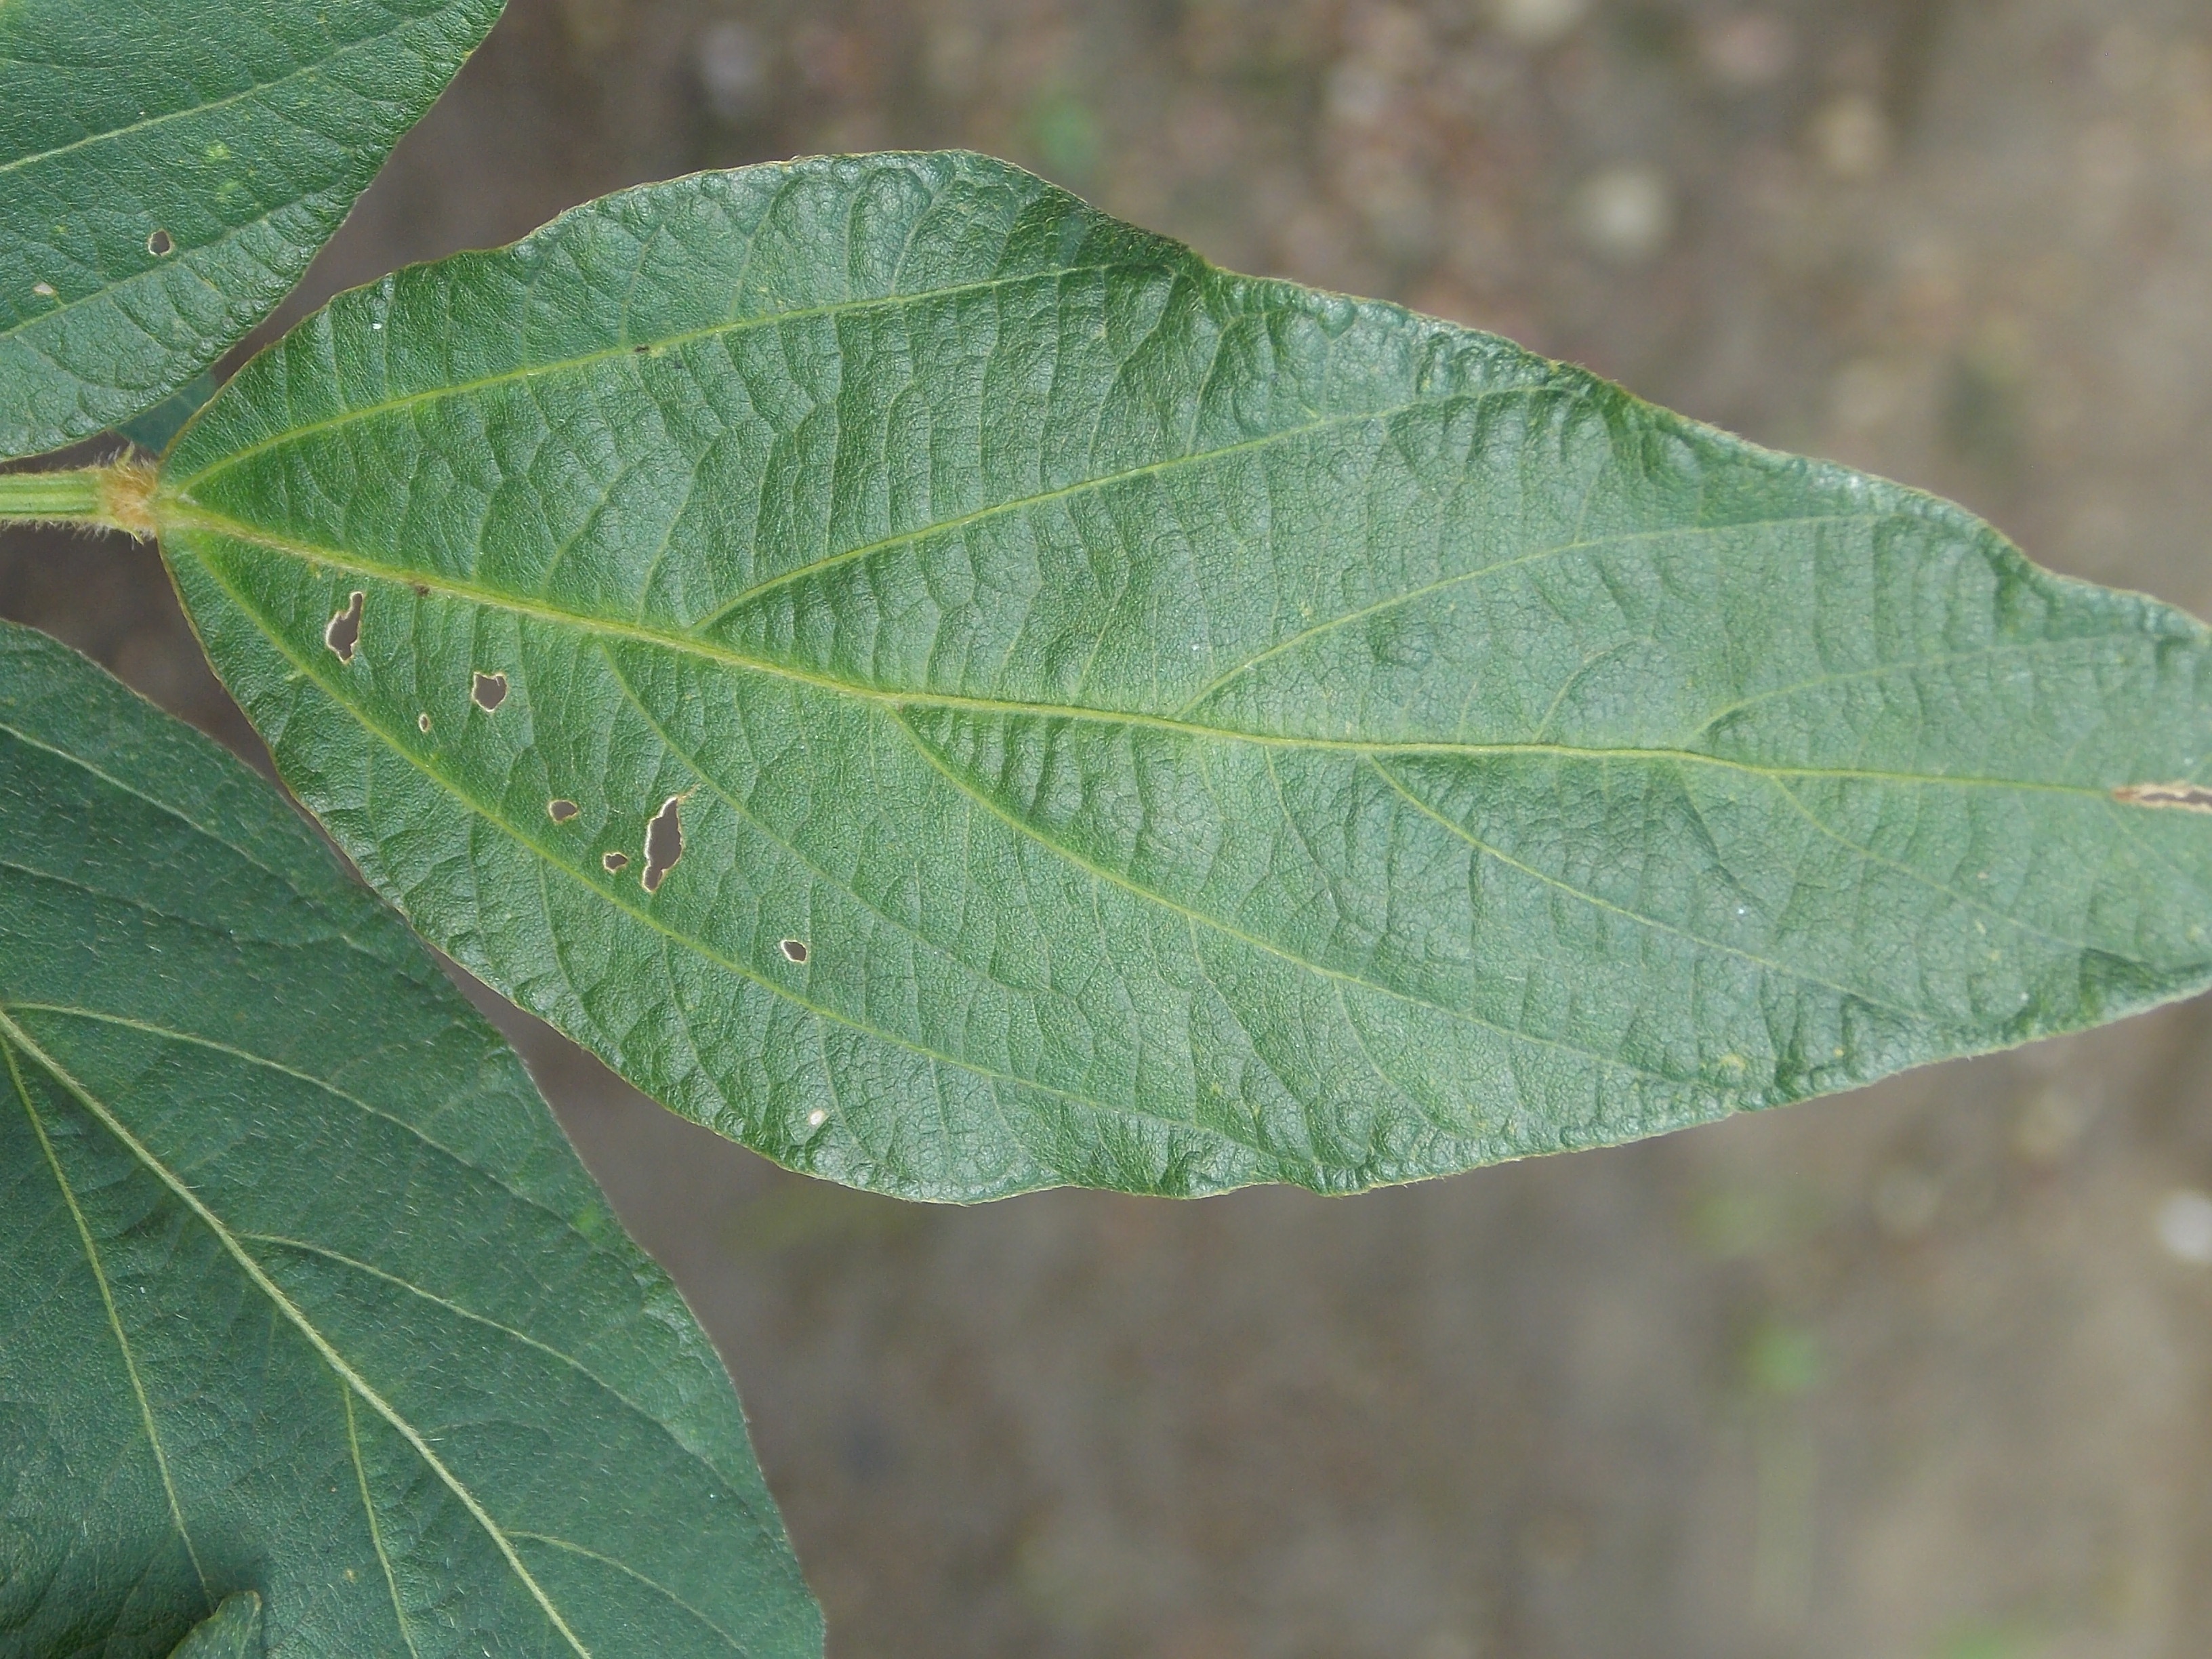
Label: Healthy